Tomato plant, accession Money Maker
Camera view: vertical (180 deg); turntable rotation: 150 degrees
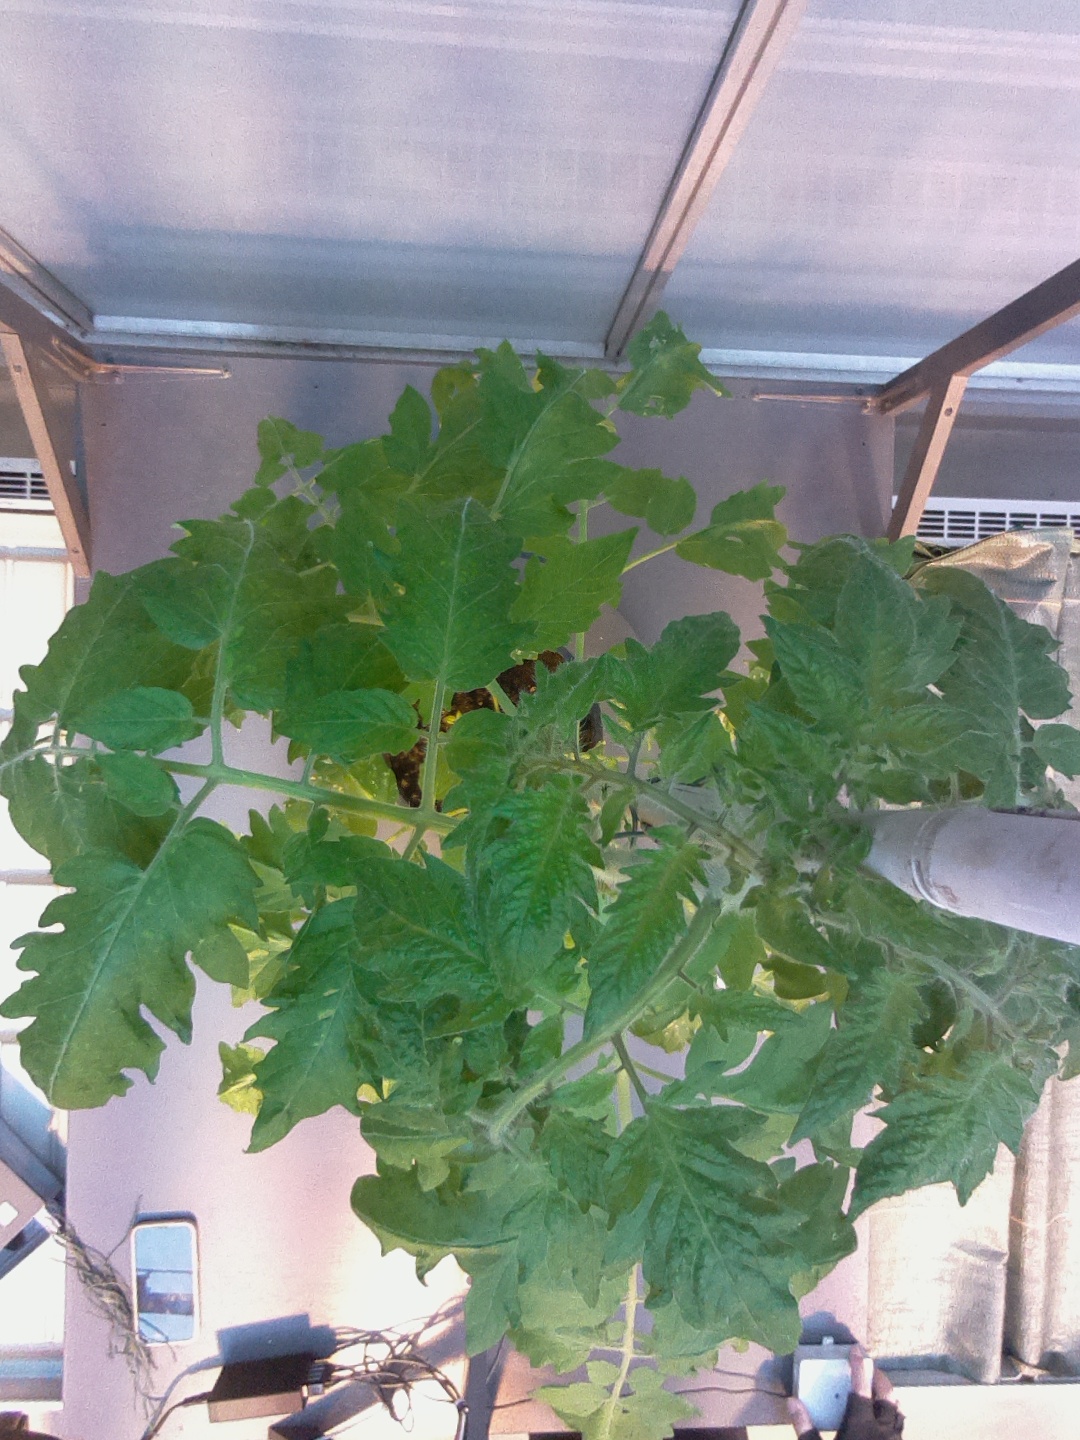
BBCH growth stage 55: 5 inflorescences visible